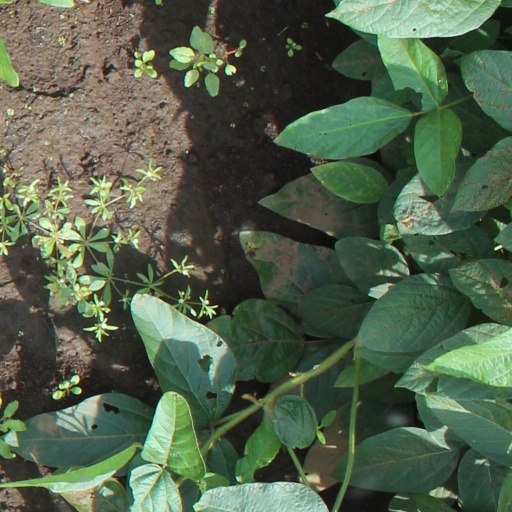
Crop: soybean